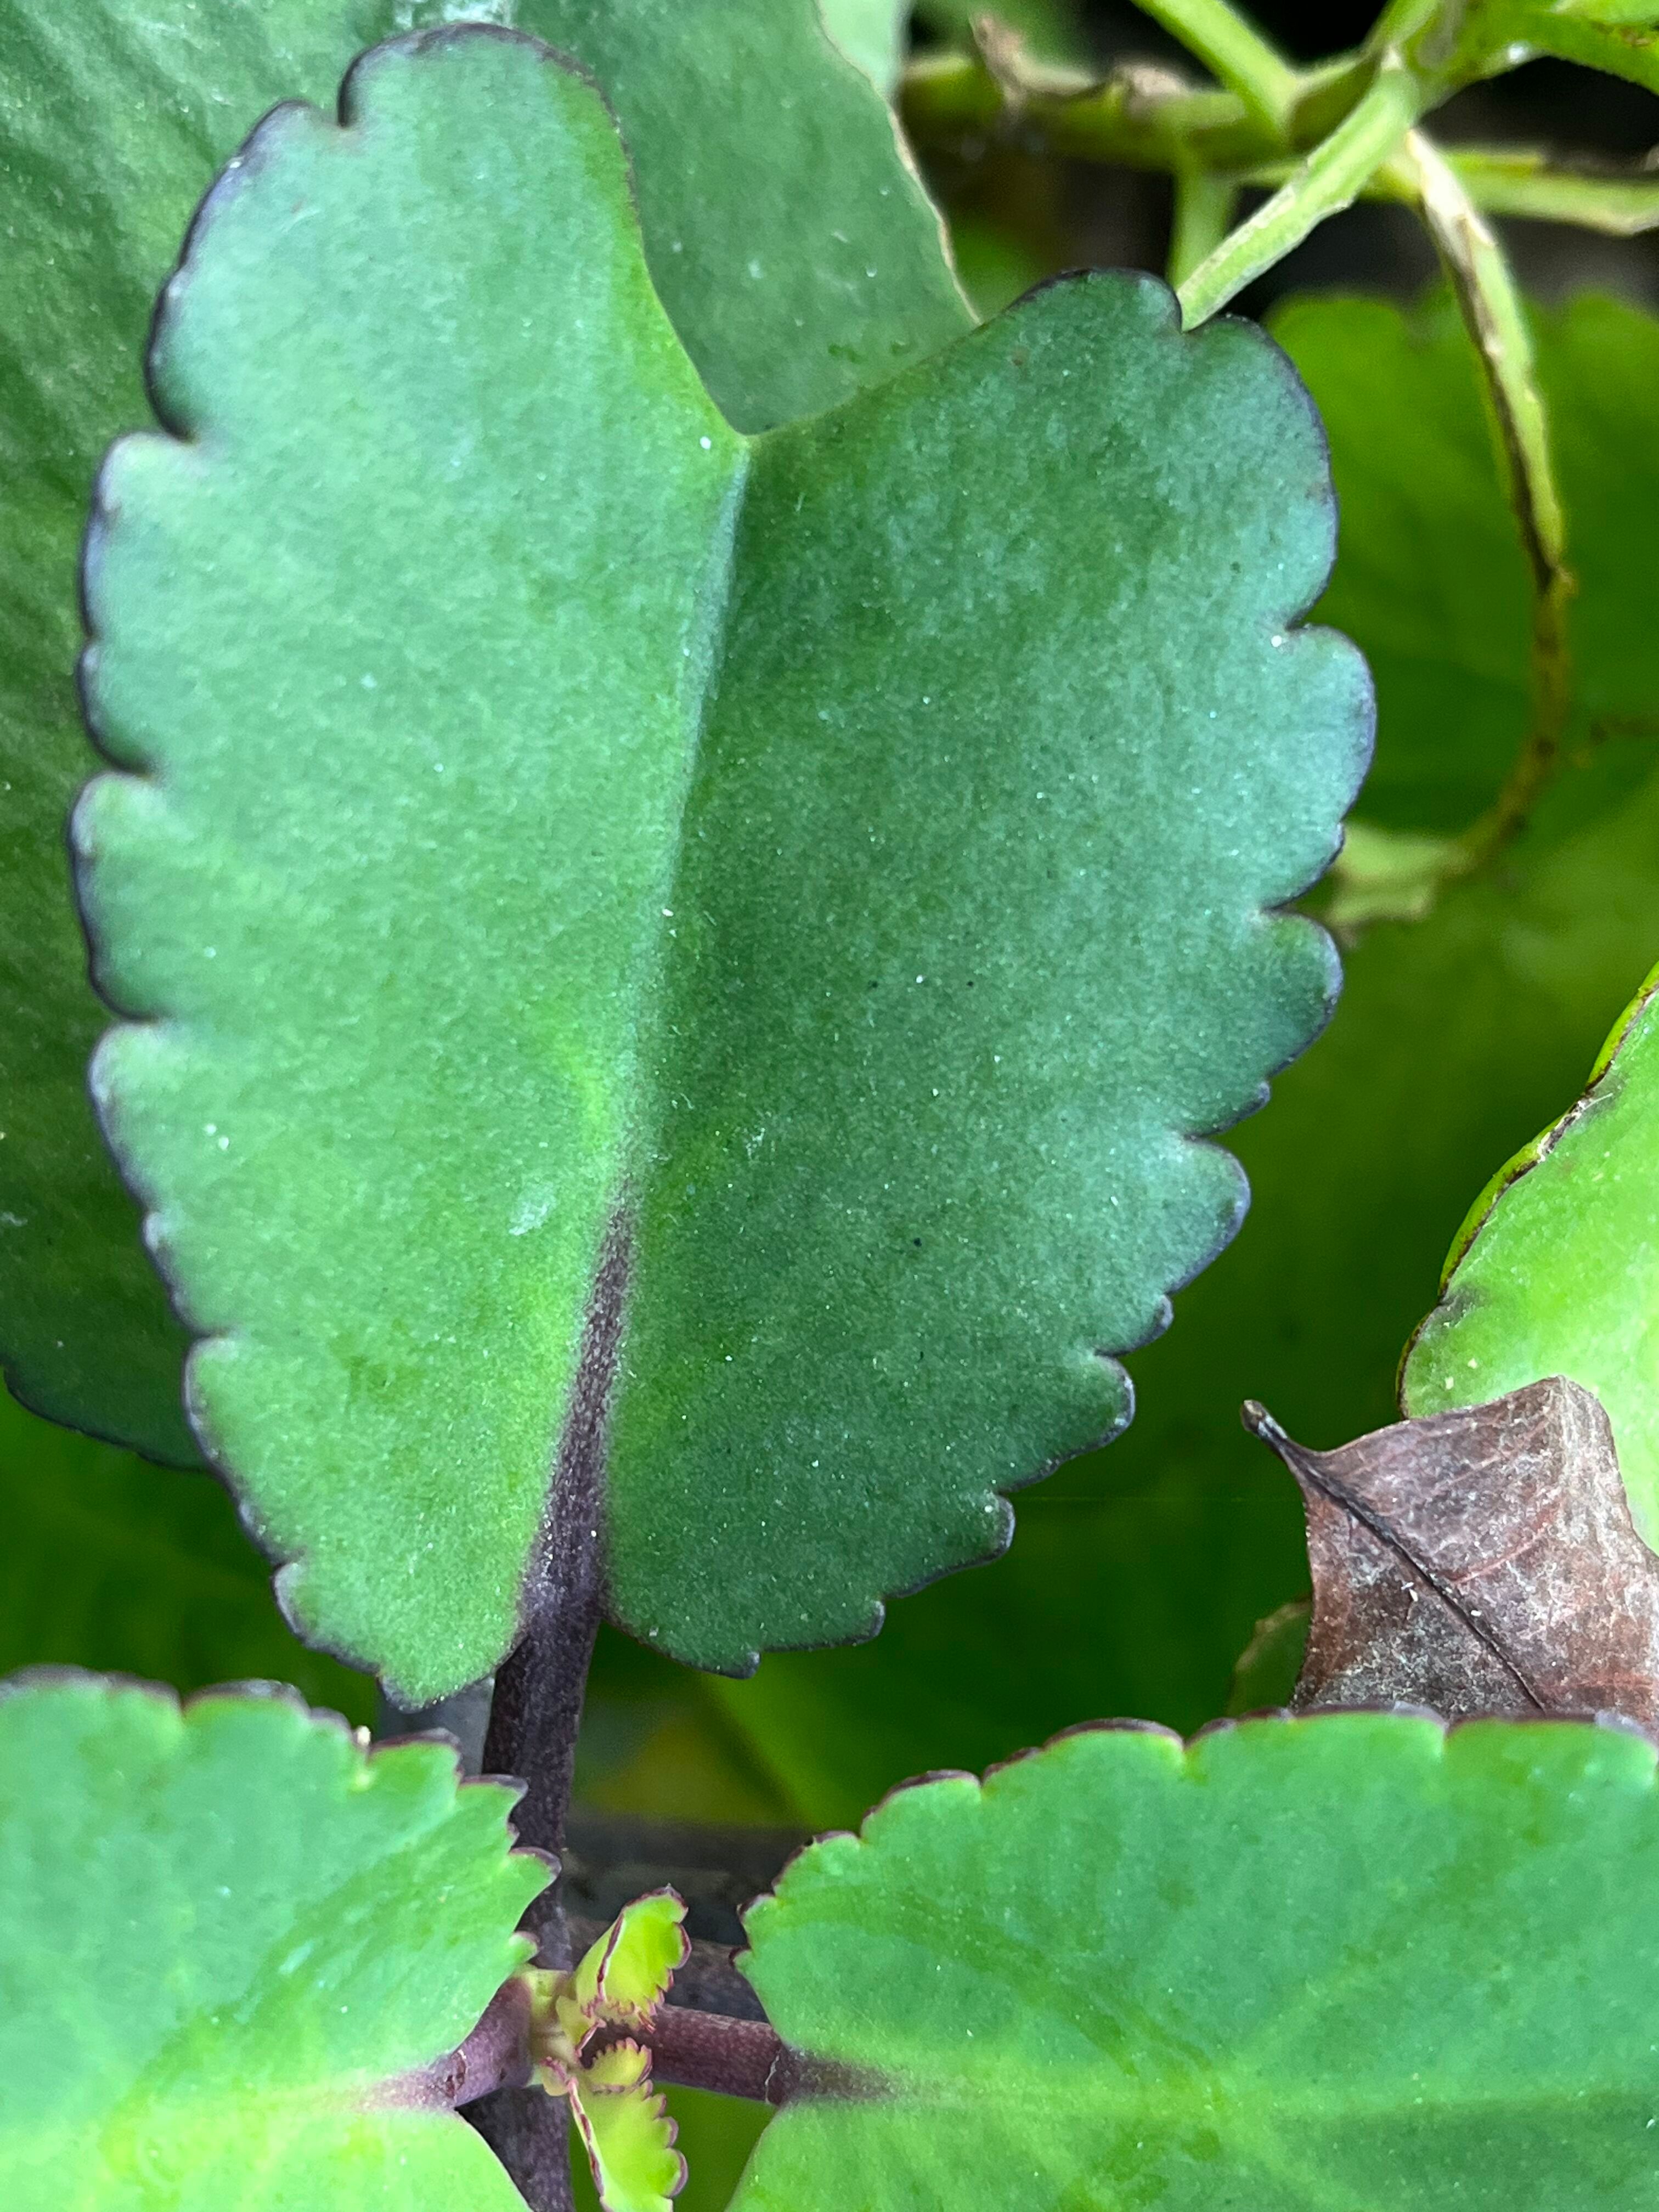
Plant species: kalanchoe-pinnata